Development (music)

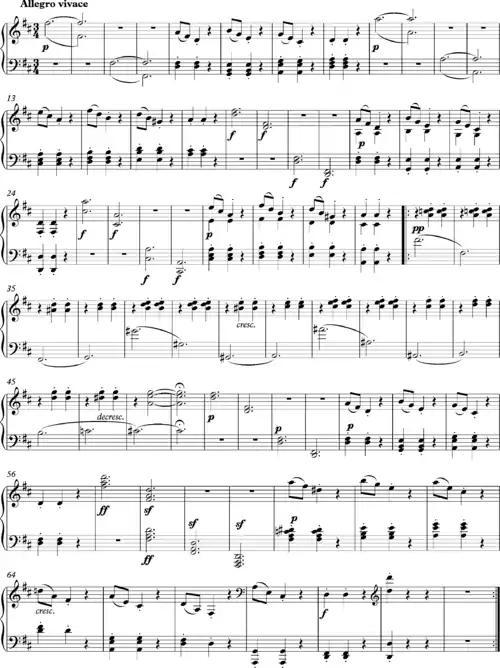
Beethoven Pastoral Sonata Op. 28 Scherzo.

The falling octave in the first two bars and the repeated staccato chord in the left hand in bars 5-8 are the two fragments that Beethoven later develops: